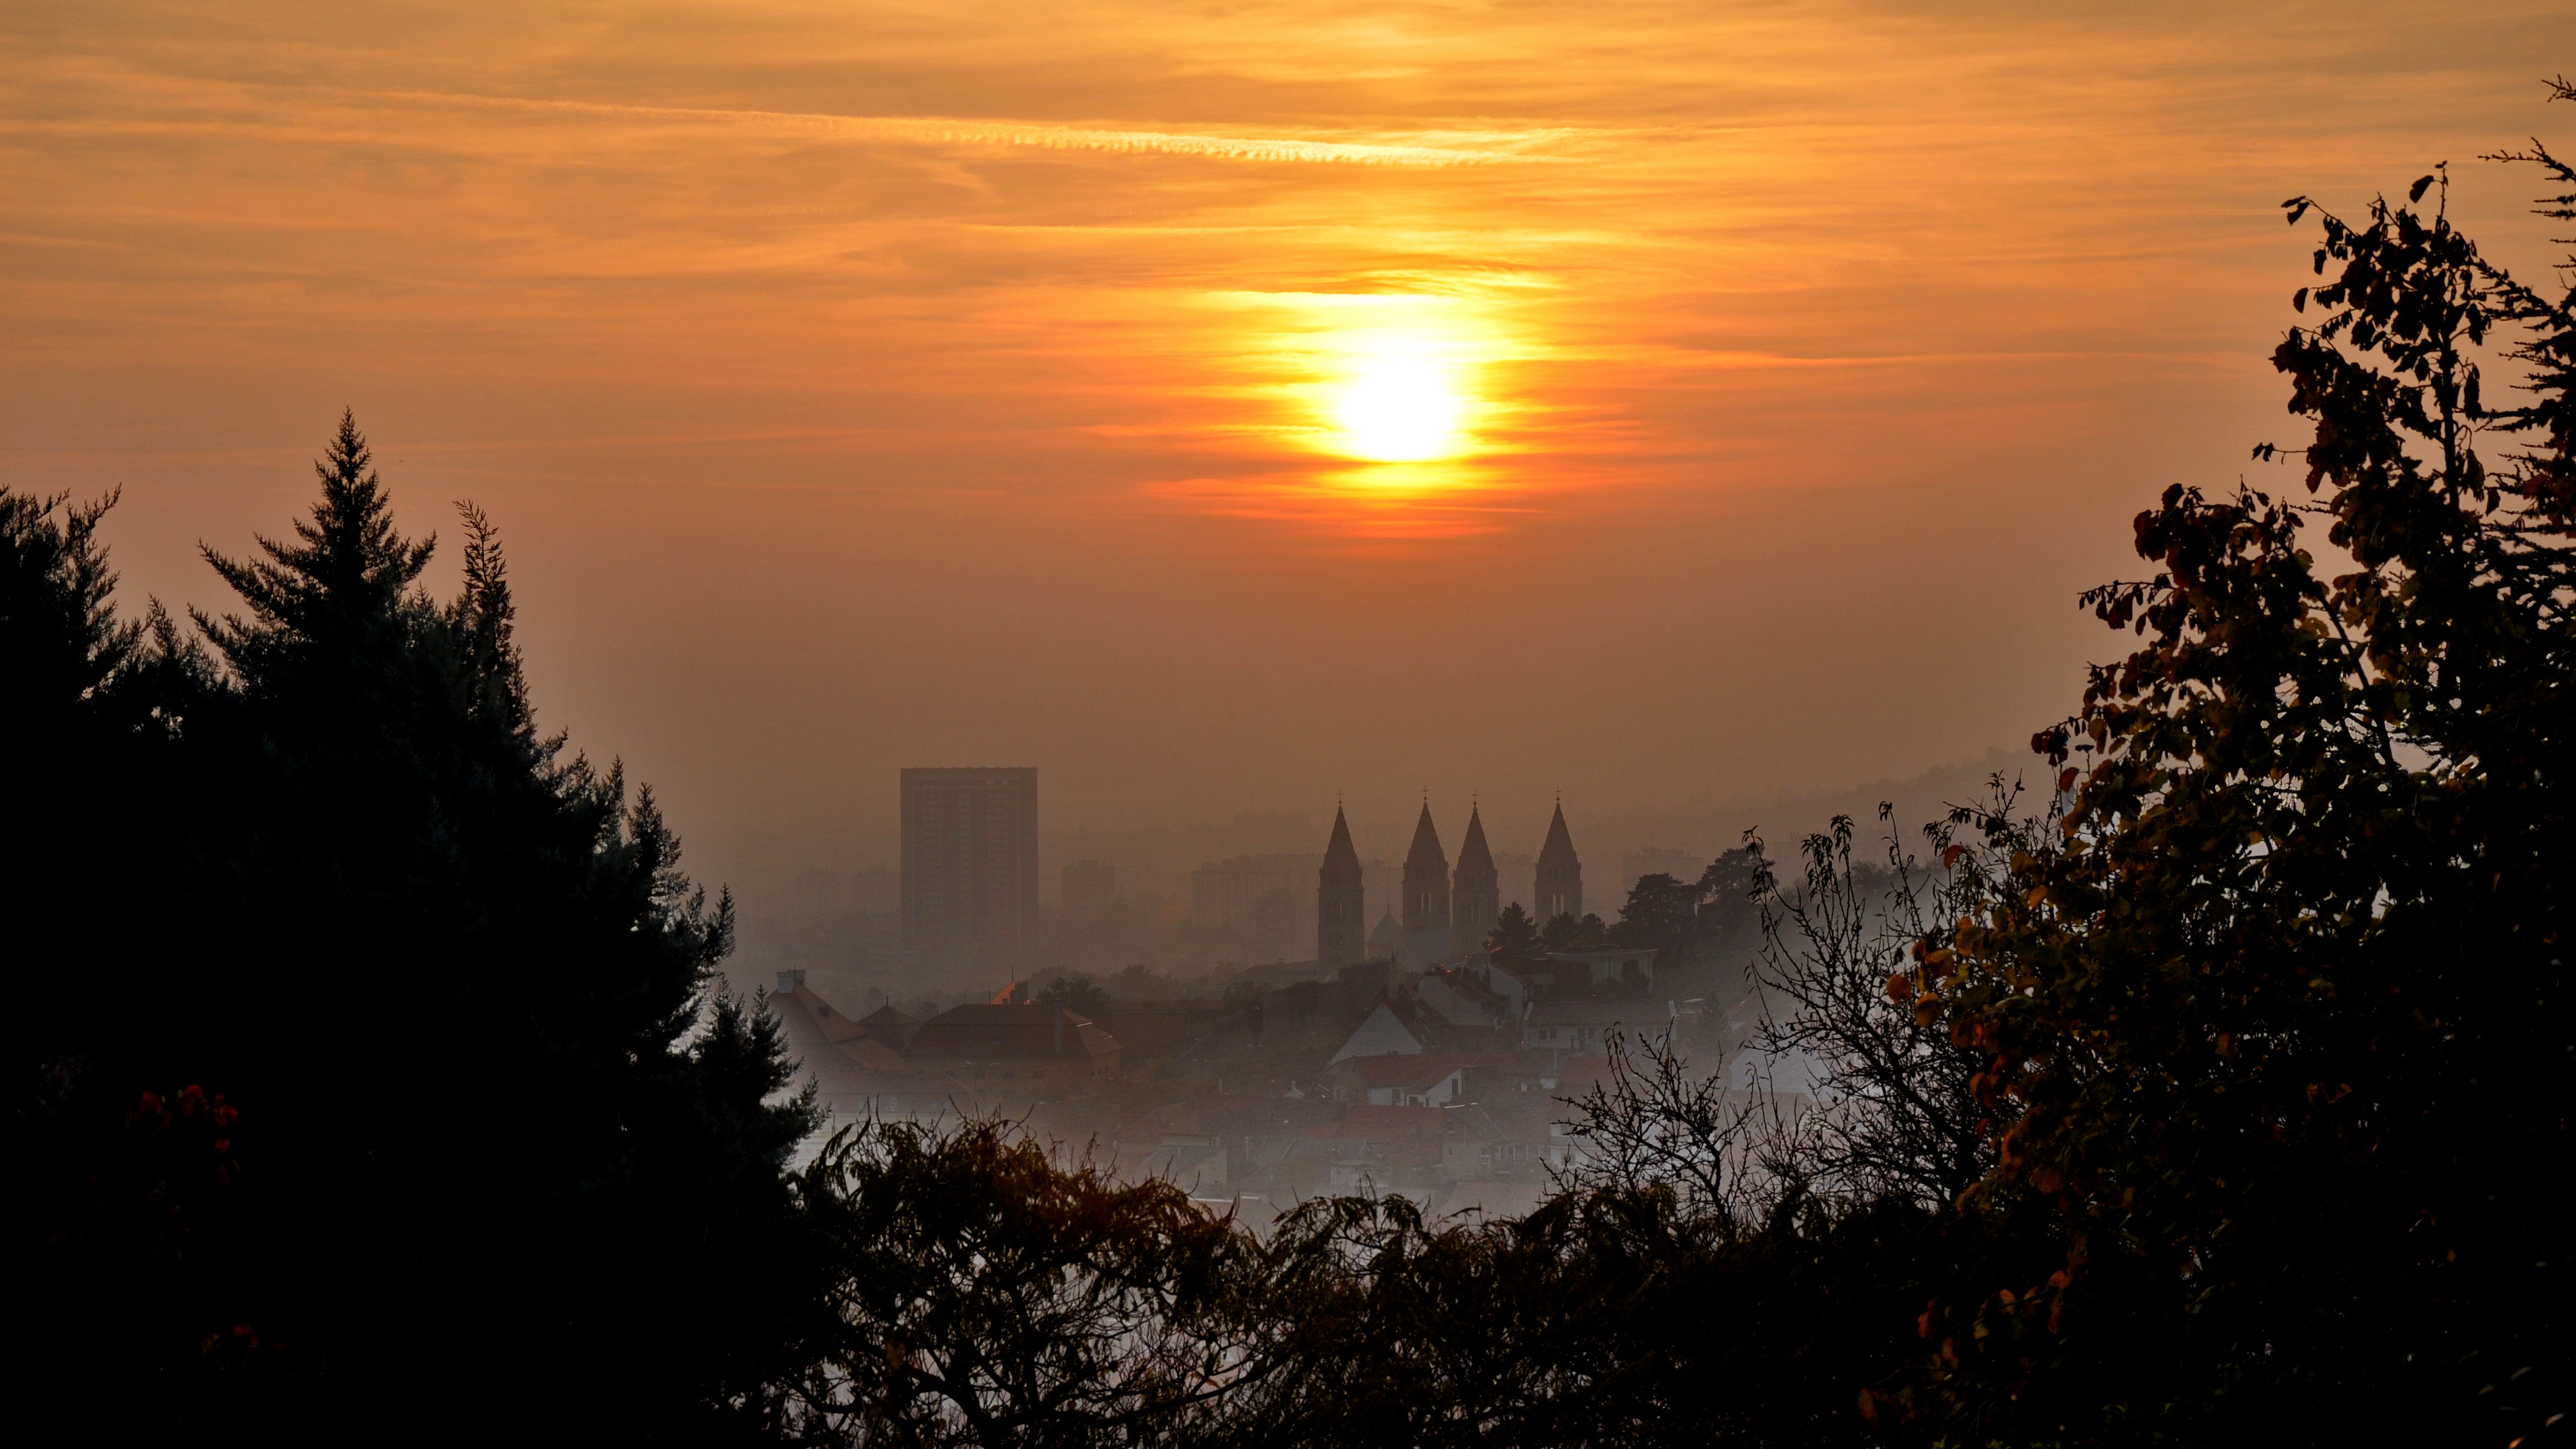
horizon, cloud, sky, sun, sunrise, sunset, mist, sunlight, morning, dawn, atmosphere, dusk, evening, red, autumn, afterglow, atmospheric phenomenon, red sky at morning